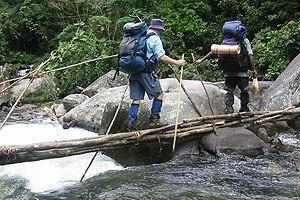
La Kokoda Track est un étroit sentier de randonnée long de 96 kilomètres — dont 60 kilomètres en ligne droite — à travers la jungle et les montagnes de la chaîne Owen Stanley en Papouasie-Nouvelle-Guinée. C'est la piste la plus connue du pays et elle fut le théâtre de la campagne de la Piste Kokoda pendant la Seconde Guerre mondiale où se sont opposées les forces japonaises et australiennes en 1942.